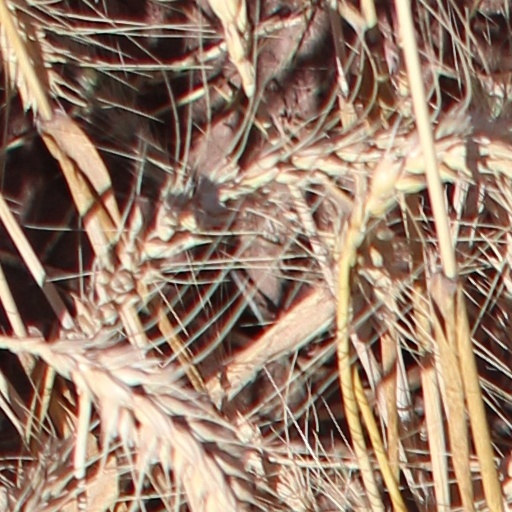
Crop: wheat